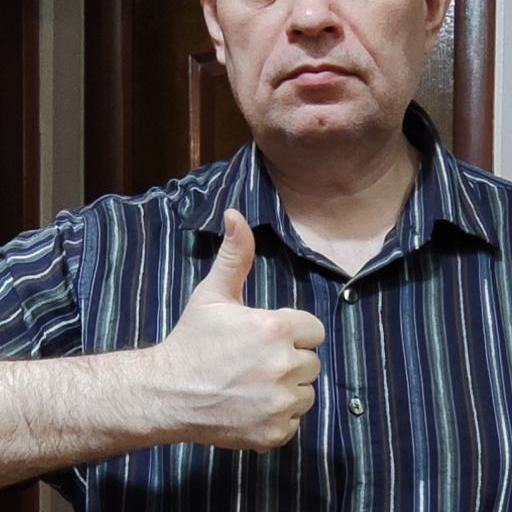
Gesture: like